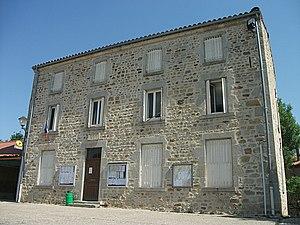
Mairie d'Égliseneuve-près-Billom, Puy-de-Dôme, Auvergne-Rhône-Alpes, France. [14718]
Égliseneuve-près-Billom est une commune française, située dans le département du Puy-de-Dôme en région d'Auvergne-Rhône-Alpes. Elle fait partie de l'aire urbaine de Clermont-Ferrand.